Ramón Acha Caamaño

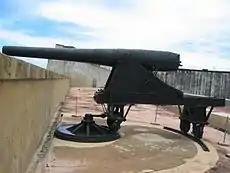
Ordoñez 15 cm cannon which opened fire on Admiral Sampson's fleet

The Bombardment of San Juan, or the First Battle of San Juan (not to be confused with the Battle of San Juan Hill or the Battle for the Río San Juan de Nicaragua), refers to an American naval attack on the fortifications of San Juan, Puerto Rico during the Spanish–American War.